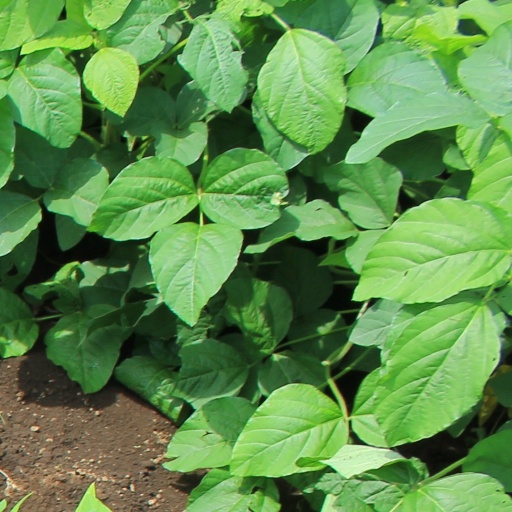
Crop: soybean